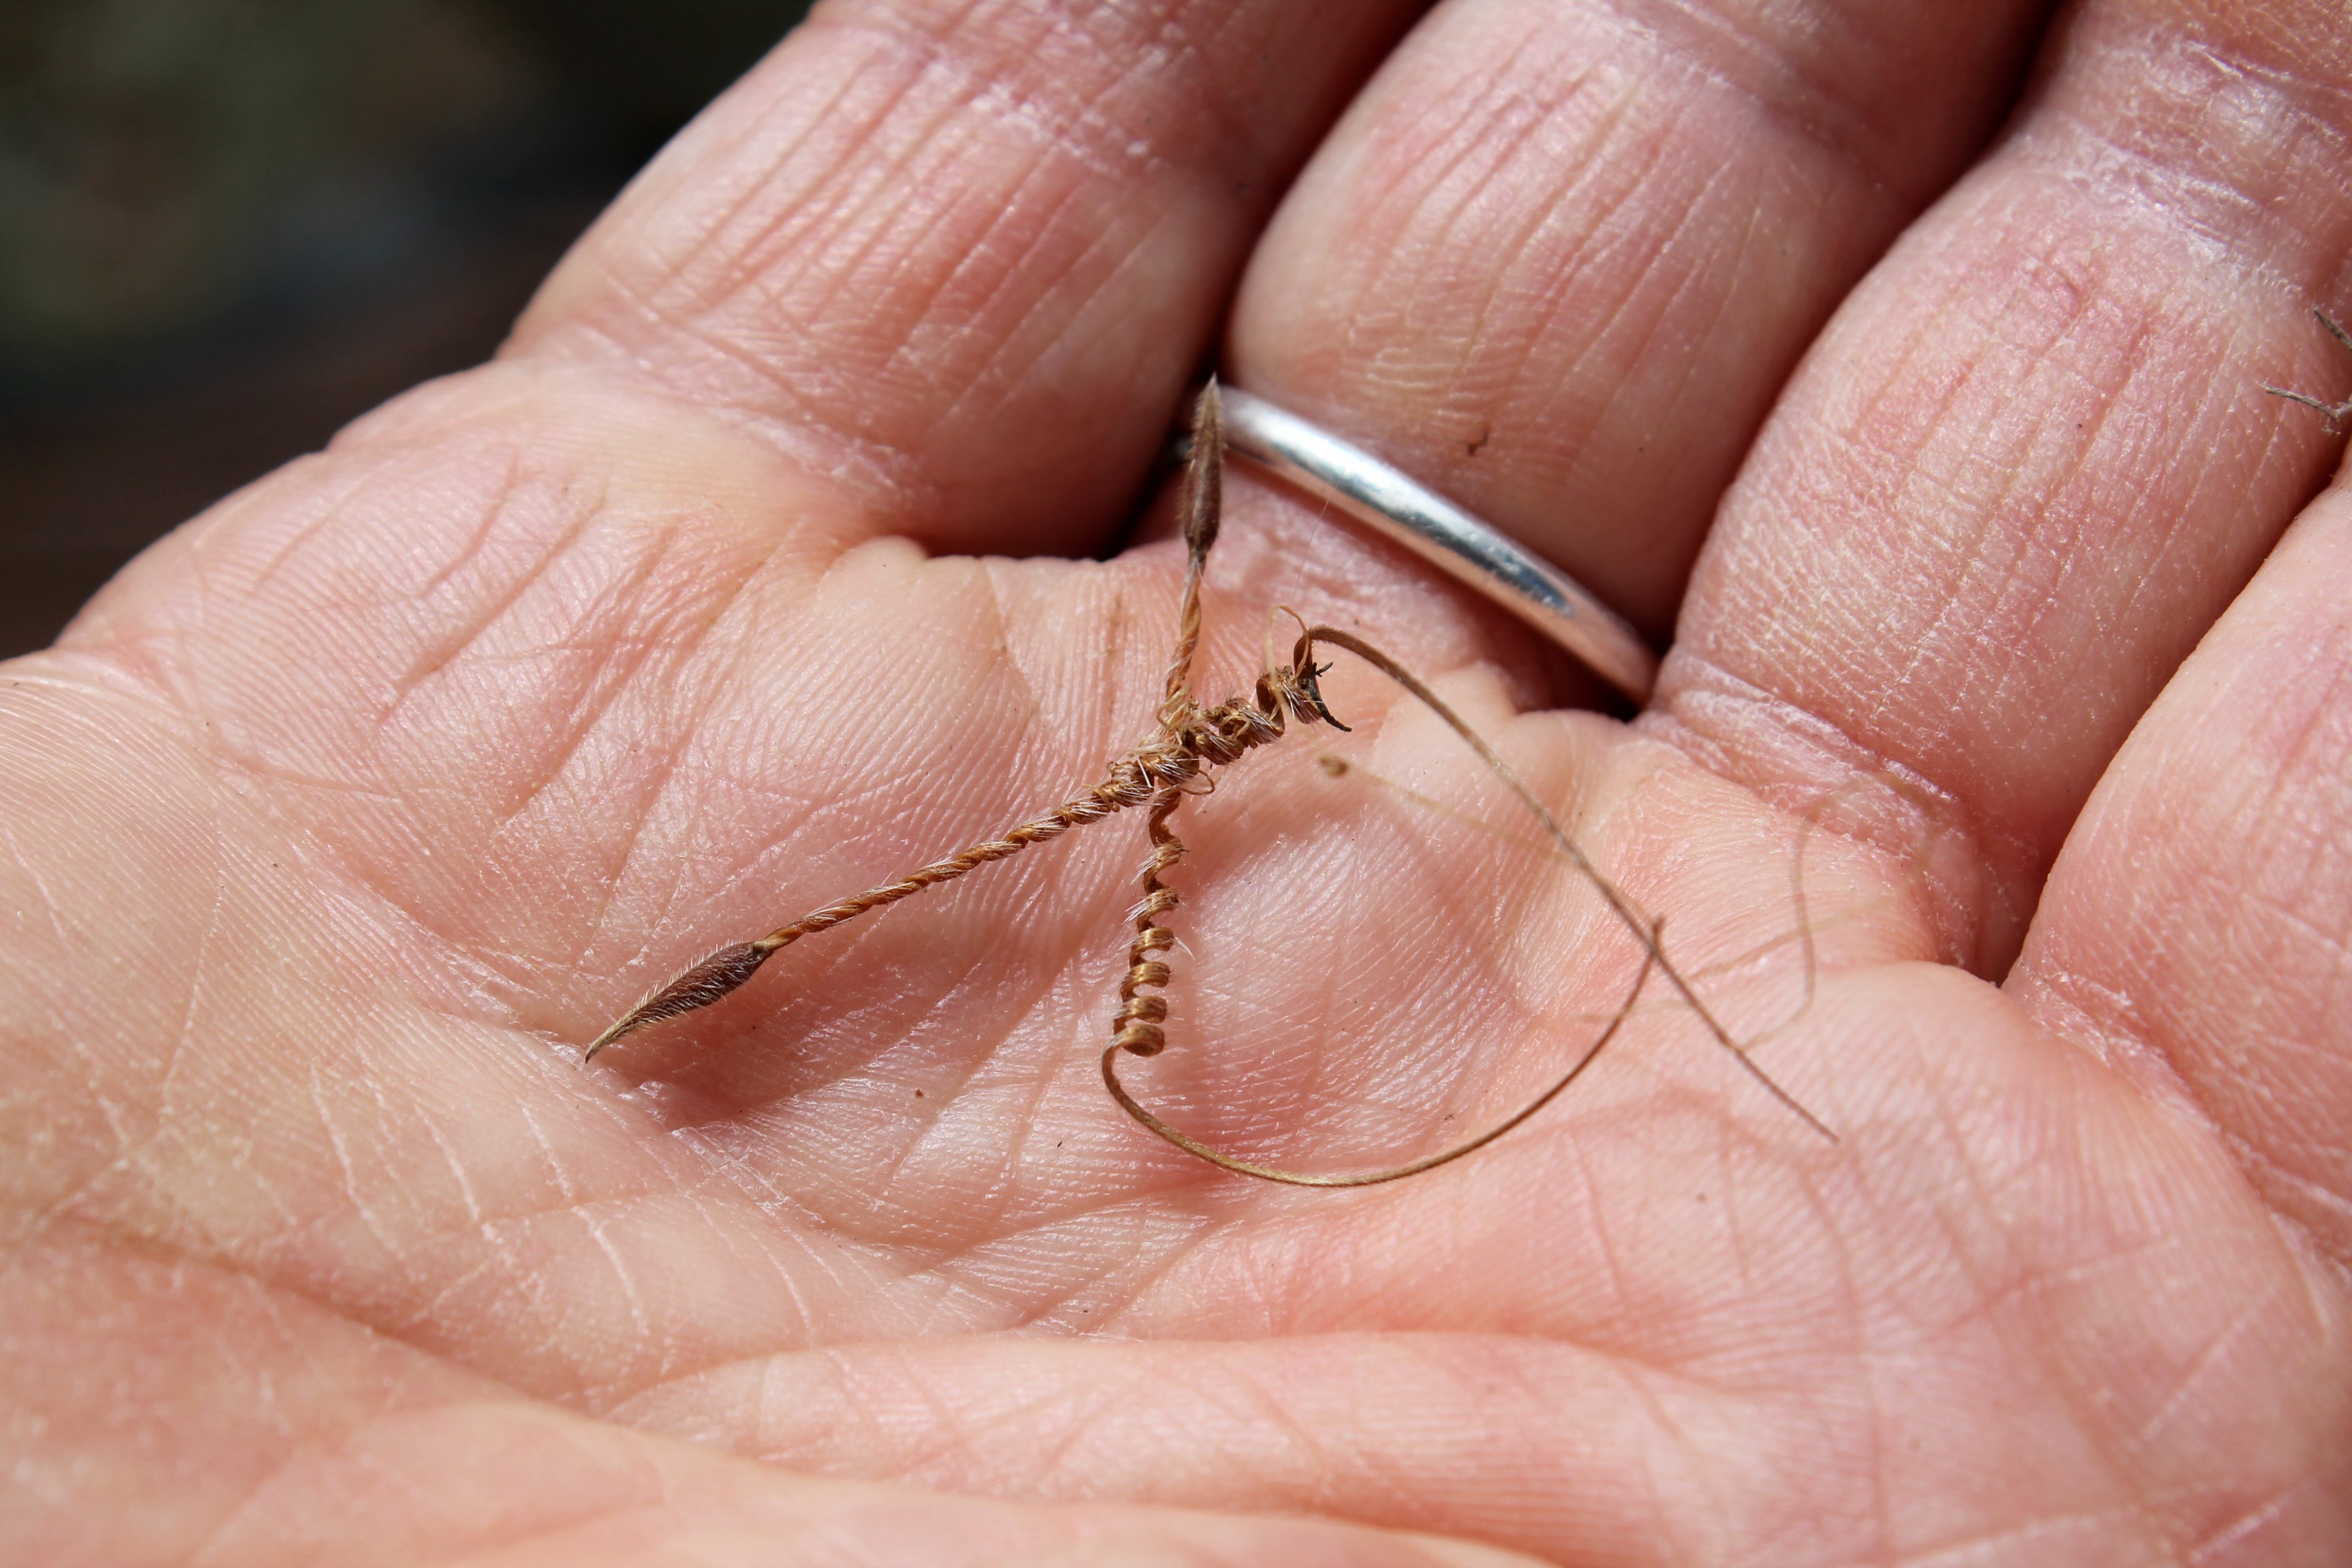
stipa, grass, seeds, corkscrew, hand, ring, finger, thumb, insect, pest, nail